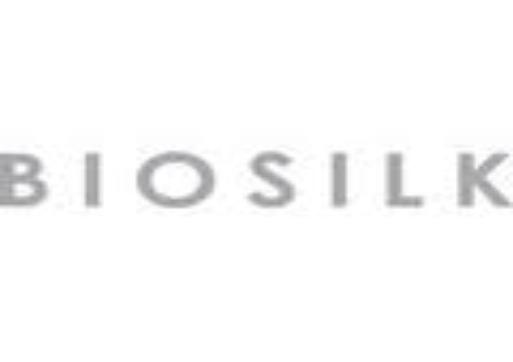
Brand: Biosilk
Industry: Necessities